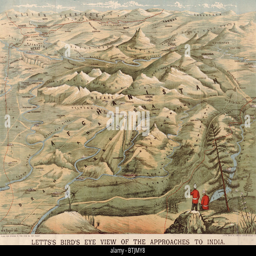
early 20th century map shows red coated soldiers looking into event and country